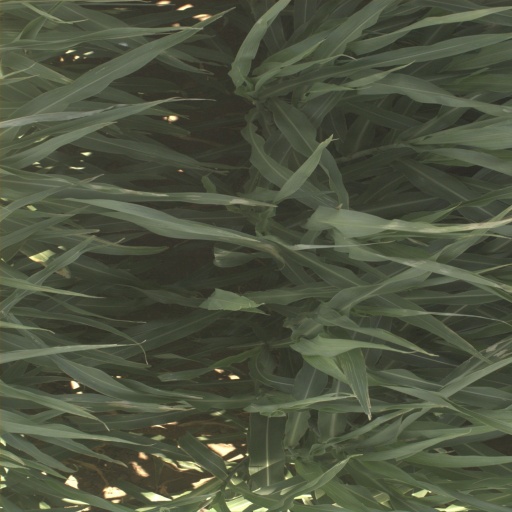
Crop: sorghum